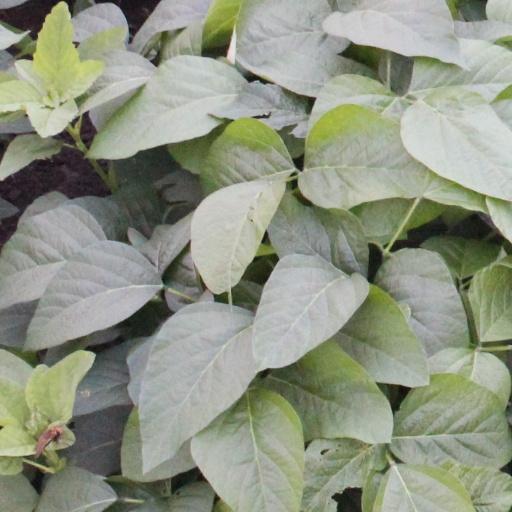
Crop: soybean